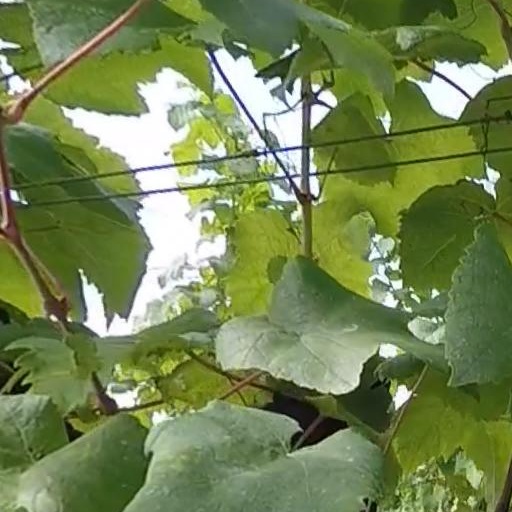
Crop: grape